West Friendship, Maryland

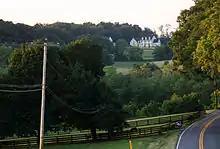
Large homes dot farms and rolling hills in West Friendship.

Strict zoning regulations have largely limited sprawl and preserved the community's bucolic character. Large farms and historic homes still cover the area's gently rolling hills and many farms remain inhabited by descendants of the earlier aristocratic families. Wide expanses of farmland, meadows, woods and parks abound. However, as with most areas within an hour's drive of the Baltimore-Washington corridor, West Friendship is seeing a steady rise of residential development. Suburban subdivisions, many with 4000+ square-foot homes on 1+ acre lots, are becoming increasingly common. In 2012, West Friendship was ranked as the most expensive suburb in the Baltimore metropolitan area according to the Baltimore Sun. In the newer subdivisions, homes commonly sell for over $1 million.